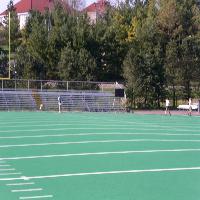
Weather: cloudy or overcast